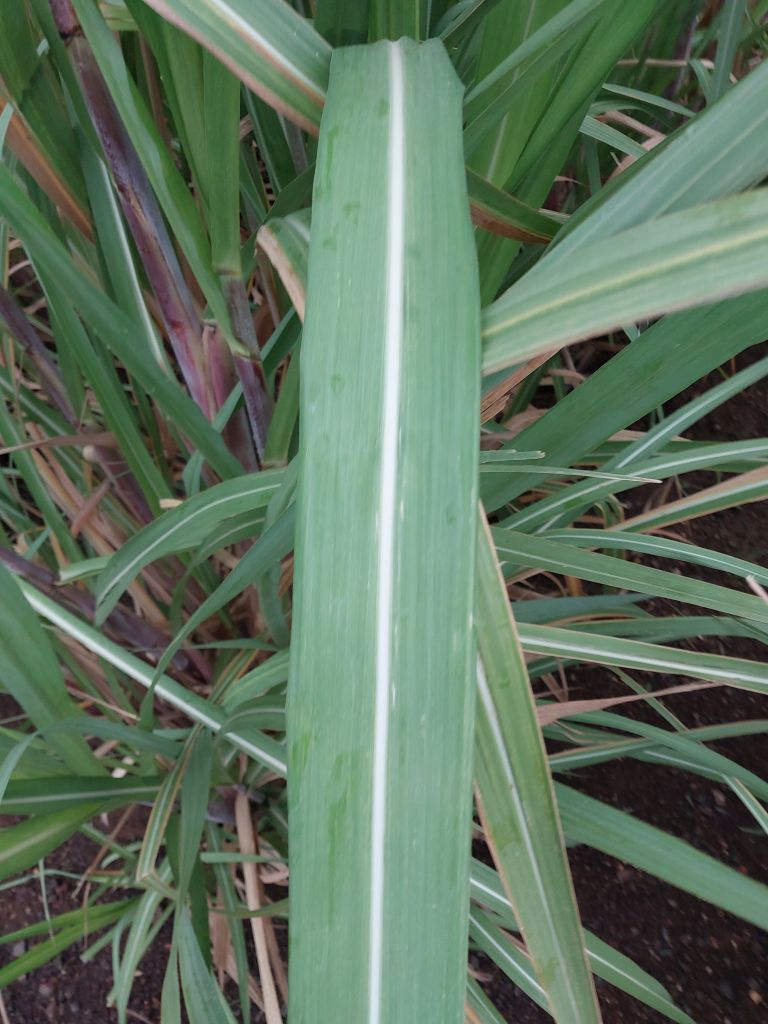
Label: Healthy